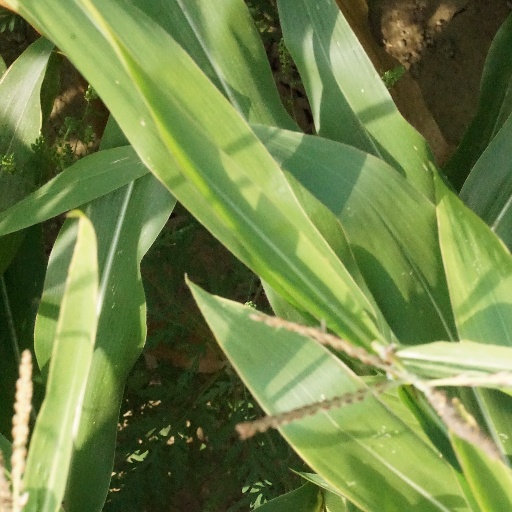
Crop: maize; corn